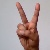
The image shows a hand gesture representing the letter 'V' in Indian Sign Language.